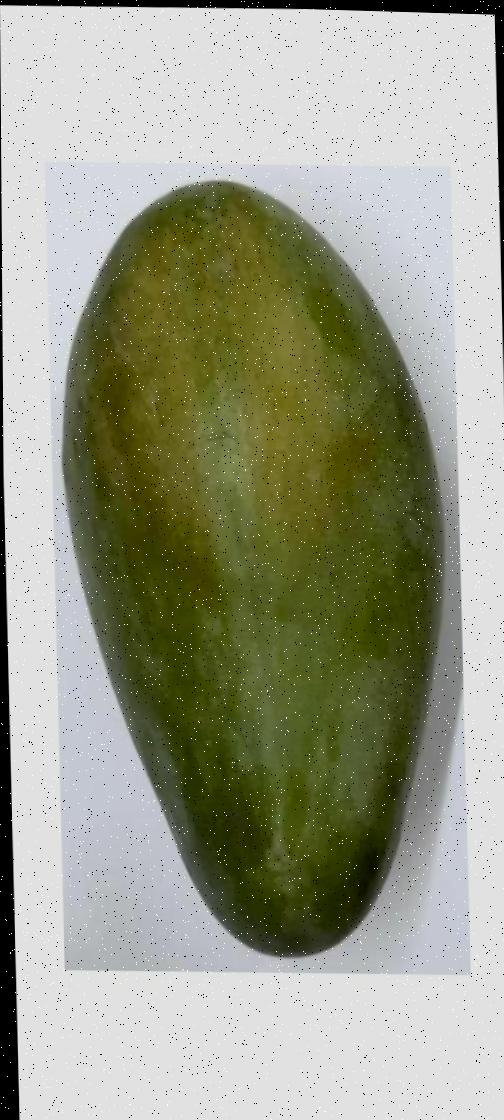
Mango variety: Amrapali